B. J. Choubey

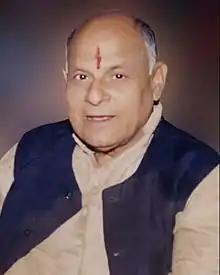
Dr (Prof)B J Choubey

Dr B. J. Choubey (15 September 1934 – 19 February 2008) was a scholar of Zoology and University professor at Tilka Manjhi Bhagalpur University. He is best known for his contribution in the field of endocrine research at University of Bhagalpur. He was a research student under the guidance of Dr. P. Thapliyal] at Banaras Hindu University.His scholarly publications have influenced many researchers in this field.